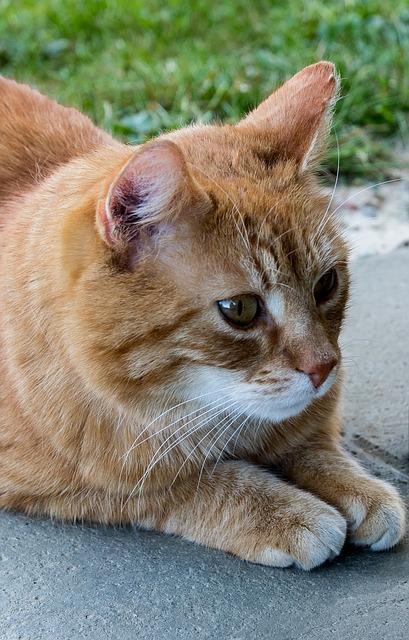
cat